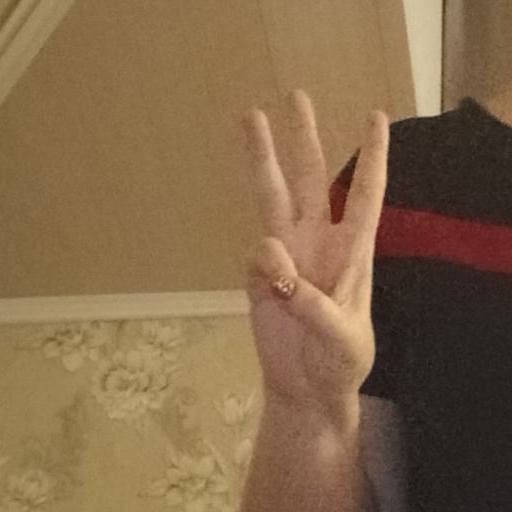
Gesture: three